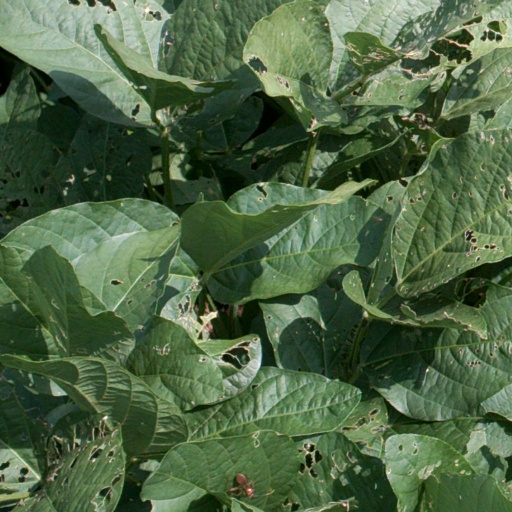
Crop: soybean